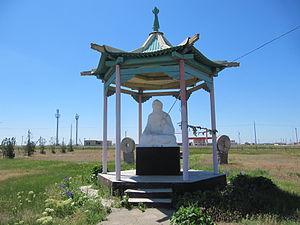
Sagaan Ubgen est le gardien mongol de la vie et de la longévité, un des symboles de la fertilité et de la prospérité dans le panthéon bouddhiste. Il est adoré comme une déité, dans ce que les universitaires appellent le chamanisme blanc, une subdivision de ce que les universitaires appellent le chamanisme jaune Bouriate, une tradition du chamanisme mongol, qui intègre des rituels et croyances bouddhistes et est spécifiquement influencé par le bouddhisme tibétain. Sagaan Ubgen est originaire de Mongolie.